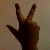
The image shows a hand gesture representing the number 3 in Indian Sign Language.